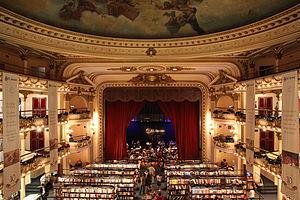
El Ateneo est une librairie de Buenos Aires, en Argentine, créée en 2000 dans un ancien théâtre. En 2008, le journal The Guardian l'a classée deuxième plus belle librairie du monde. En 2019, elle a été désignée comme la plus belle librairie du monde par le magazine National Geographic.